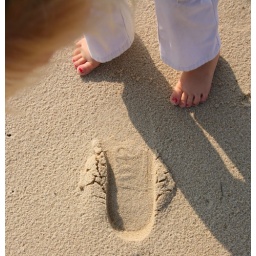
pip examines shoe prints in sand